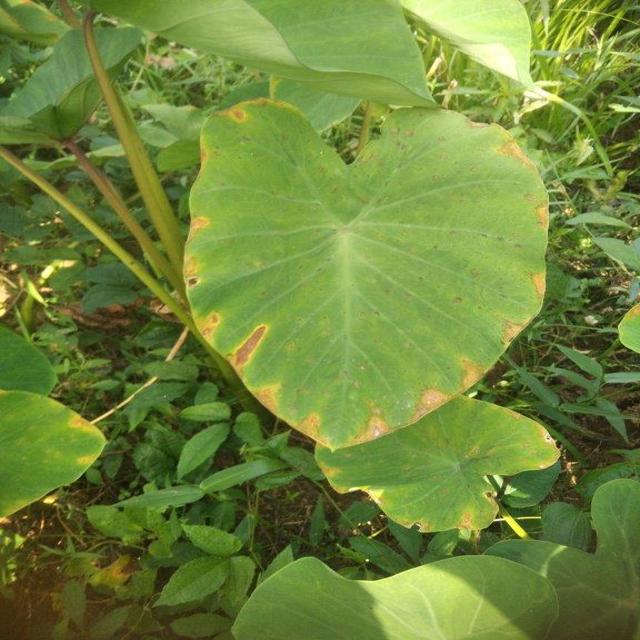
Label: Mid_Blight